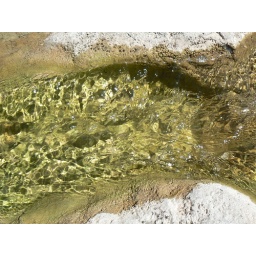
This is a narrow funnel in a natural rock dam that water was shooting through.